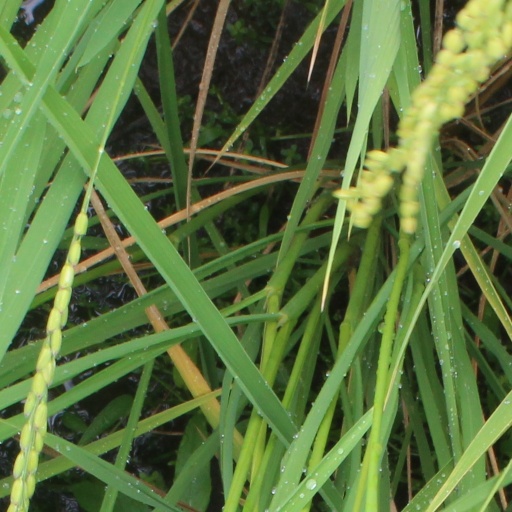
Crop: rice